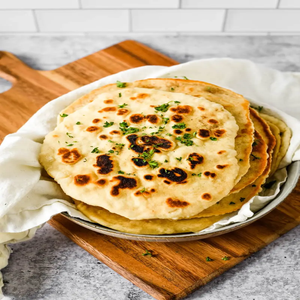
Dish: naan